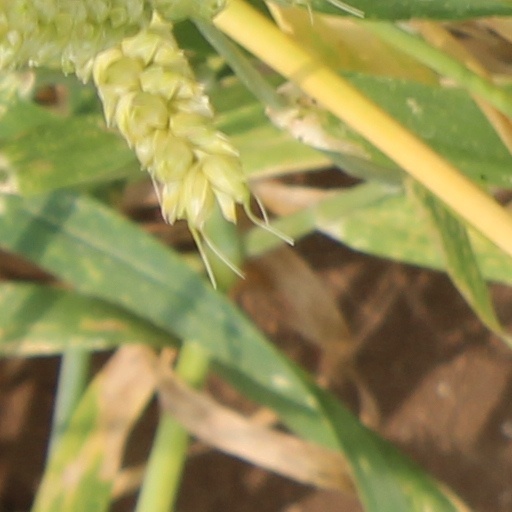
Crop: wheat